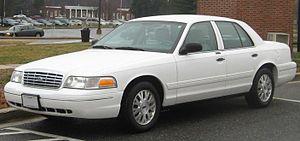
Une grande routière, ou simplement routière, est une automobile du segment E.